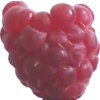
Label: raspberry